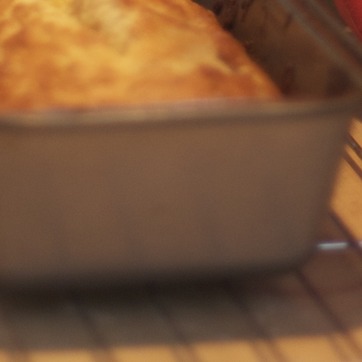
Material: metal